Pāua

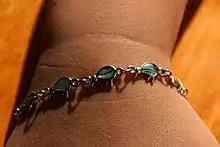
A pāua shell bracelet

To Māori, pāua are recognised taonga, or treasure, esteemed both as (seafood) and as a valued resource for traditional and contemporary arts and crafts. Pāua were often harvested by diving. Two traditional methods for collecting pāua included using a specialised flat tool called a māripi to pry pāua off the sea floor, or by placing an "Astrostole scabra" (seven-armed starfish), a major predator of pāua, atop the shell. Pāua could be eaten raw, smoked, cooked in a hāngī, or preserved. Preserved pāua were often kept for winter months, or used as items to trade with inland iwi.